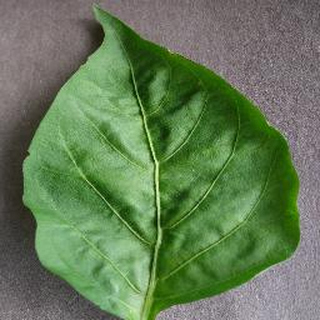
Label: healthy_bell_pepper